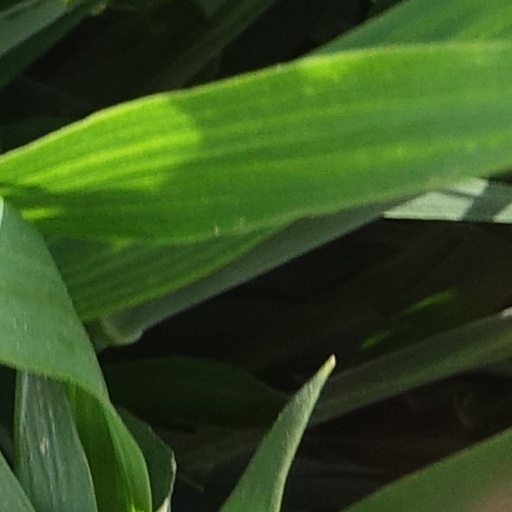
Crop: wheat